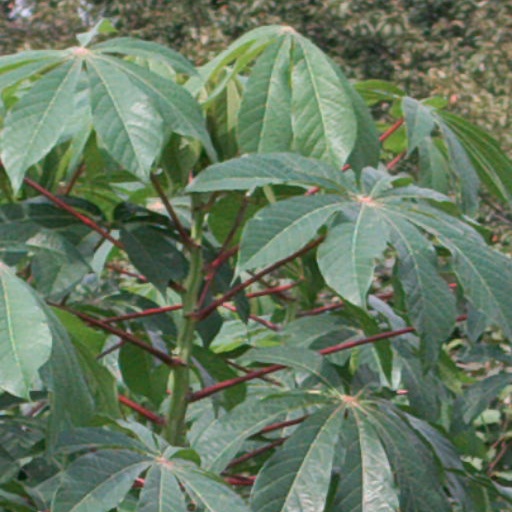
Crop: cassava